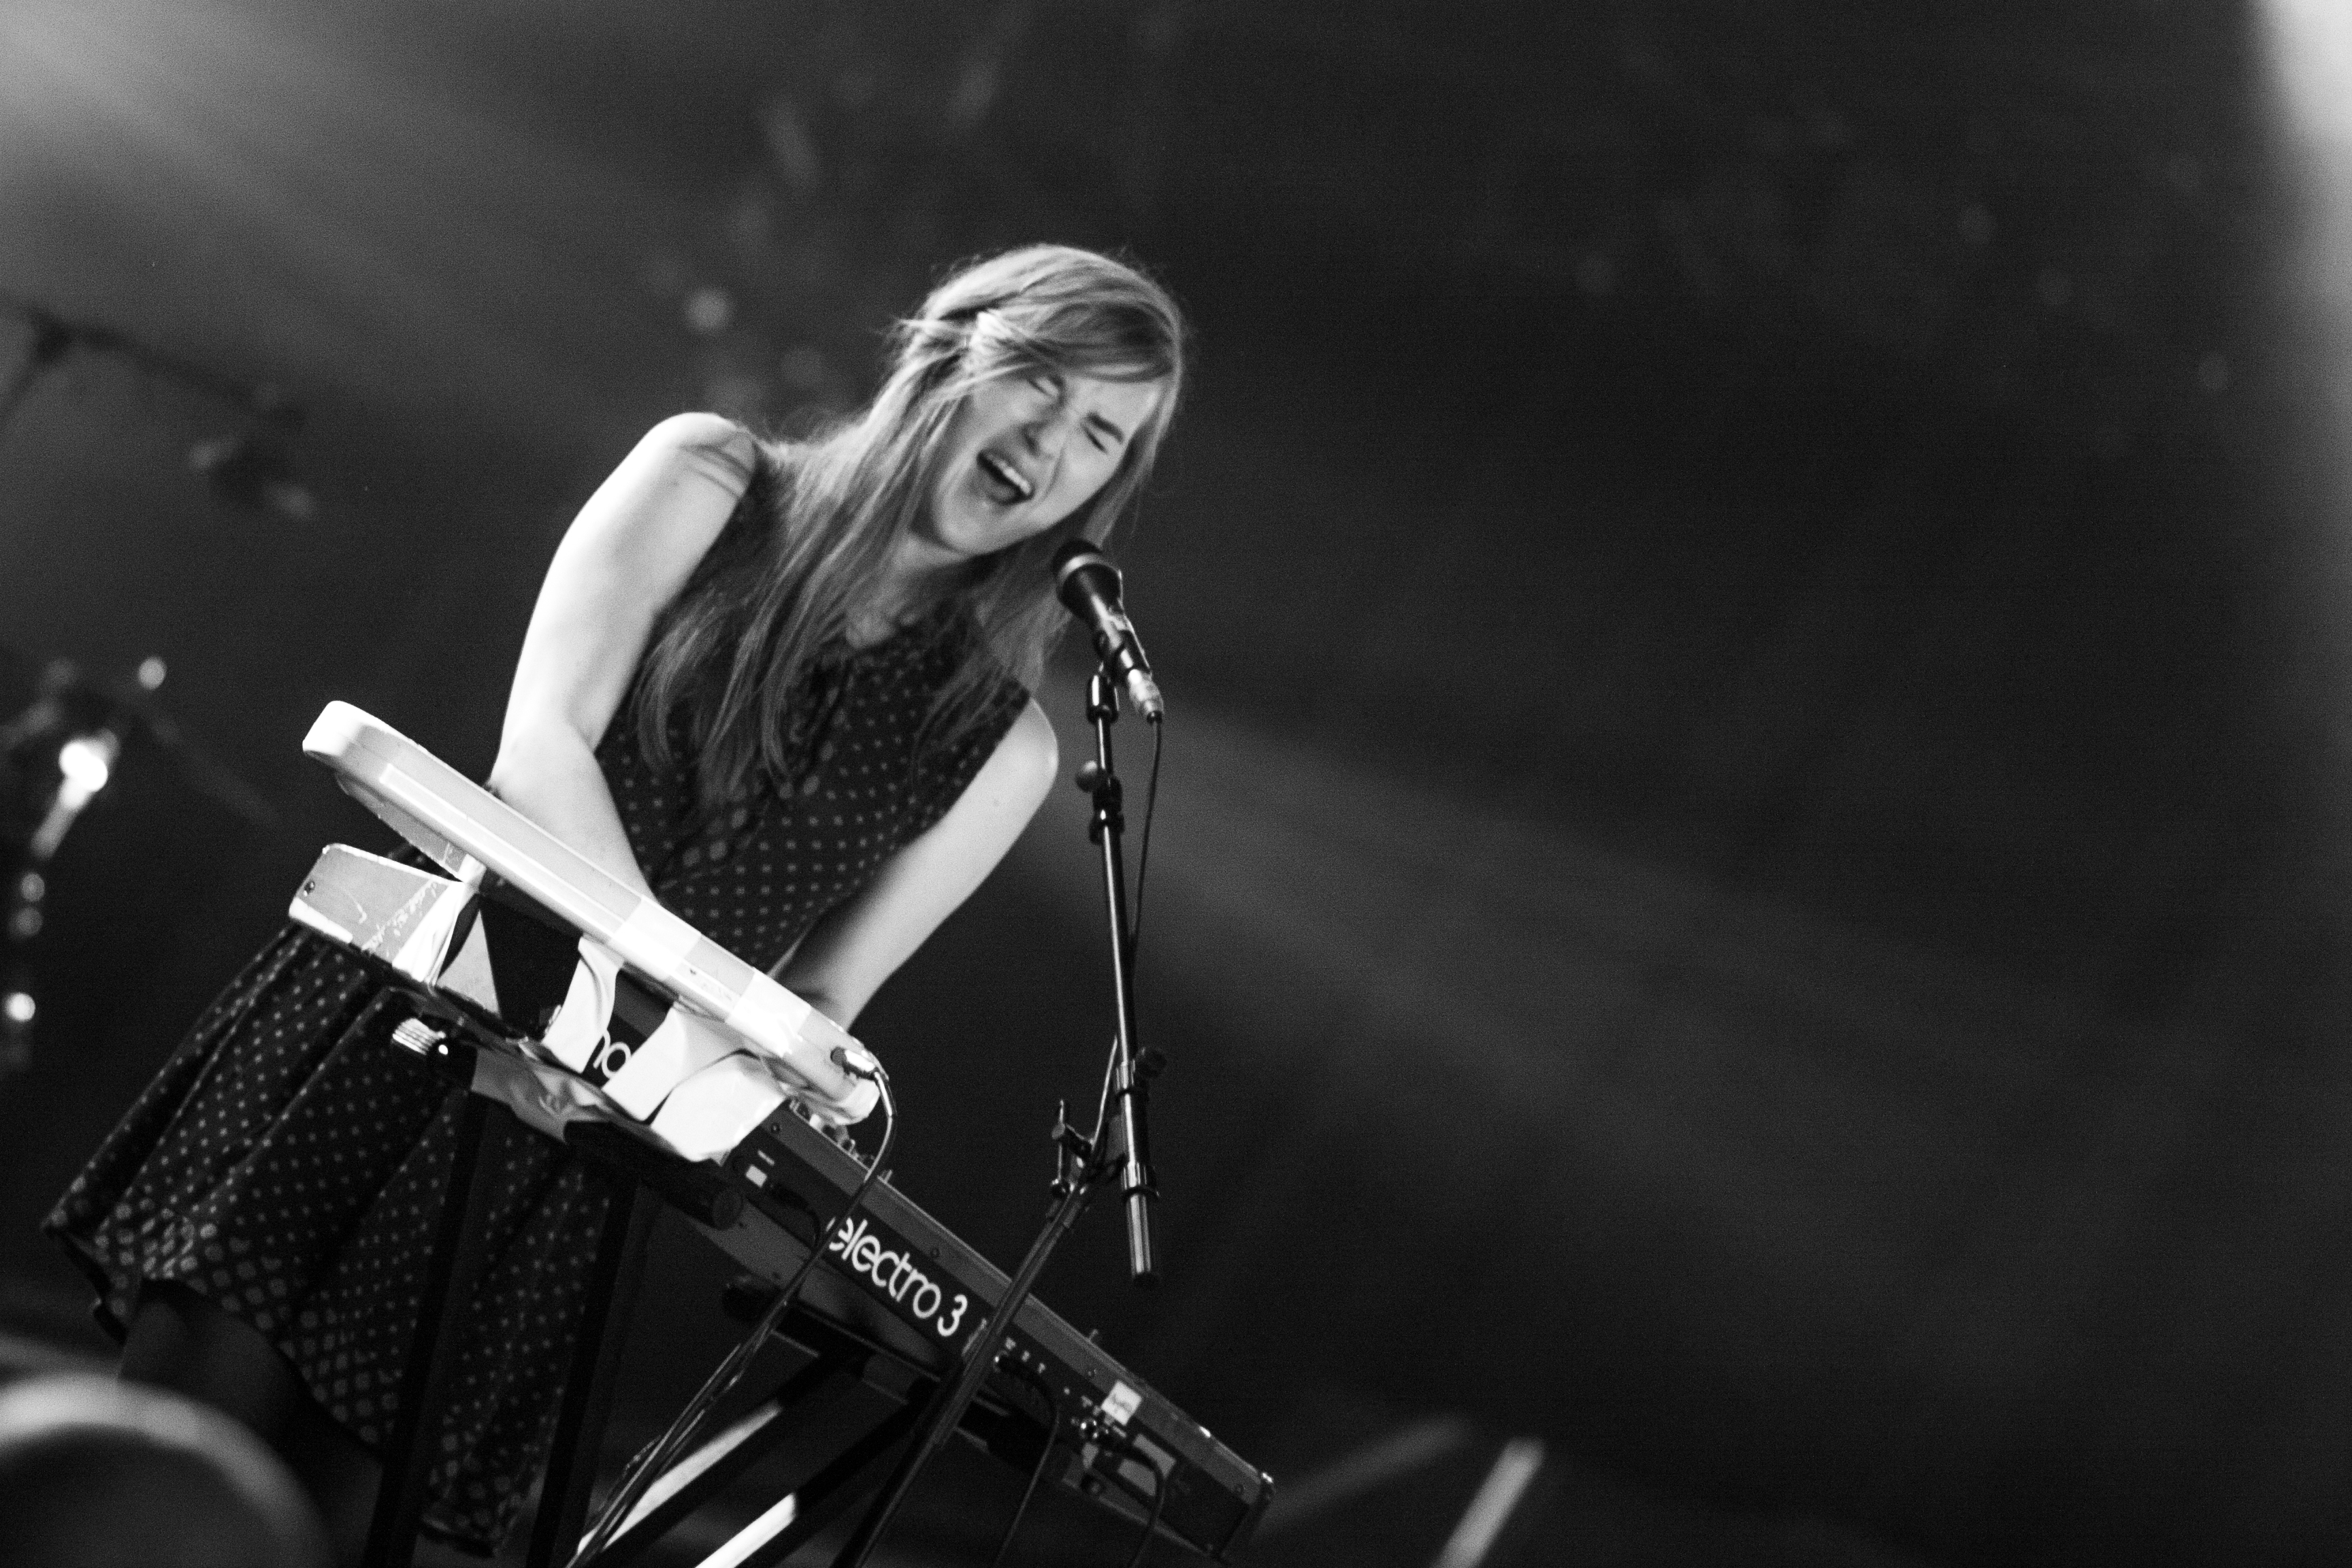
music, black and white, photography, concert, band, live, canon, musician, black, monochrome, festival, 40d, gig, stage, 2012, me, dour, team, teamme, performance, bassist, singing, guitarist, drums, drummer, entertainment, performing arts, singer songwriter, monochrome photography